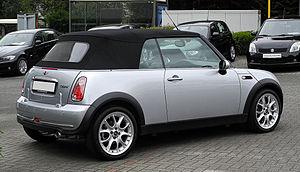
La Mini est une automobile de type citadine premium produite par le constructeur britannique Mini. Elle est la seconde génération de Mini et il s'agit du premier véhicule de la gamme Mini à voir le jour depuis le rachat de la marque par le groupe allemand BMW